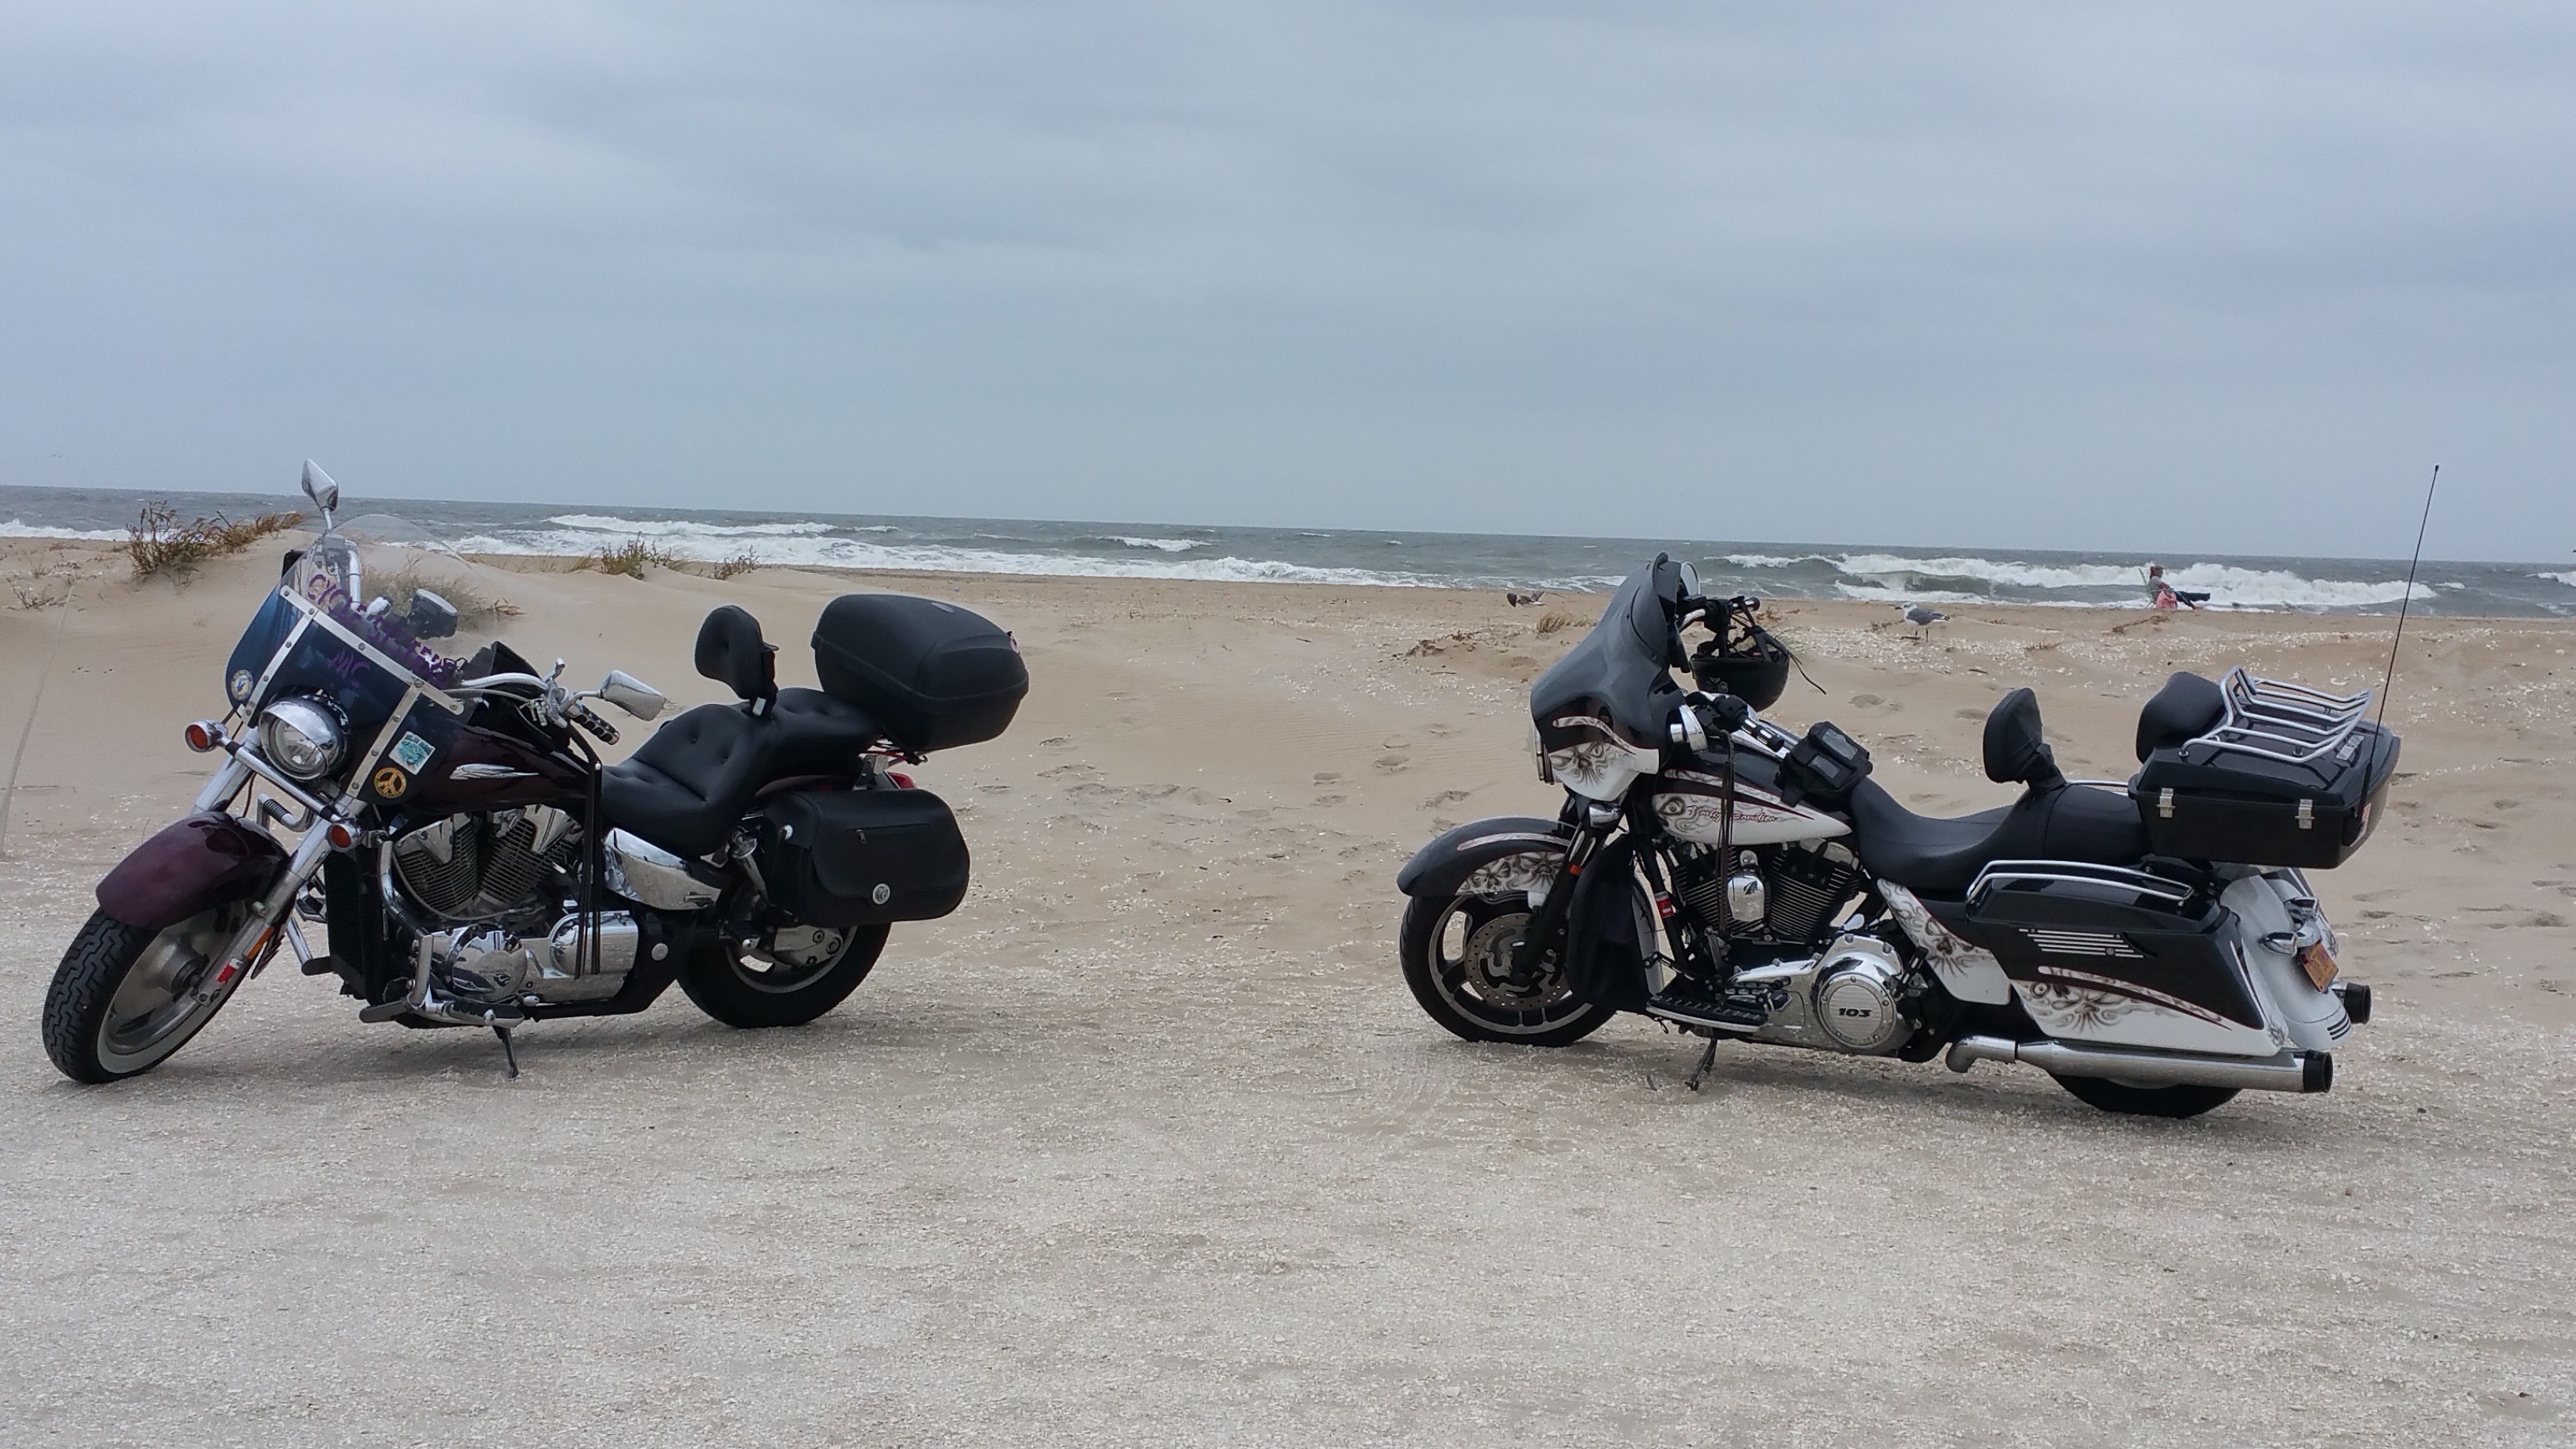
beach, road, vintage, retro, bicycle, bike, summer, vacation, travel, transportation, vehicle, motorcycle, motorbike, road trip, chopper, cruiser, motorcycling, land vehicle